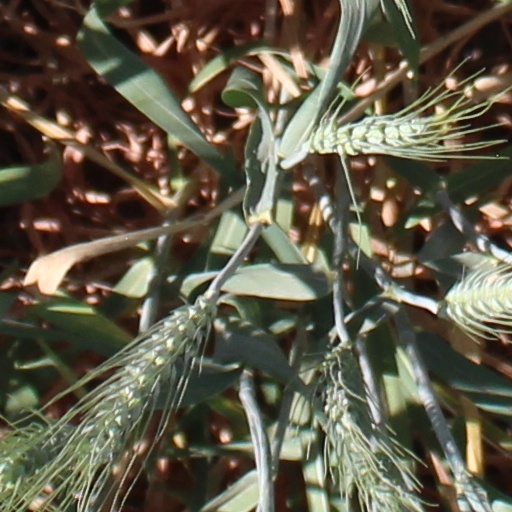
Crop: wheat